Life replacement narratives

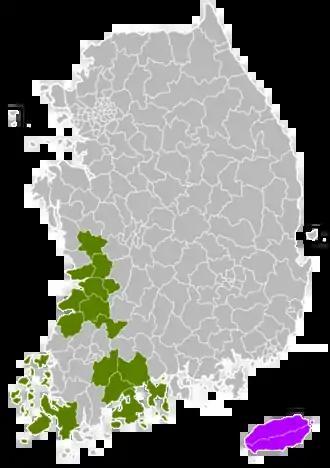
Distribution of versions of life replacement narratives so far transcribed by researchers across second-level administrative divisions of South Korea. Purple is the "Menggam bon-puri", and green is the "Jangja-puri". Both versions of the "Honswi-gut" narrative were recited by shamans from Hamhung, now North Korea.

Life replacement narratives or life extension narratives refer to three Korean shamanic narratives chanted during religious rituals, all from different regional traditions of mythology but with a similar core story: the "Menggam bon-puri" of the Jeju tradition, the "Jangja-puri" of the Jeolla tradition, and the "Honswi-gut" narrative of the South Hamgyong tradition. As oral literature, all three narratives exist in multiple versions.